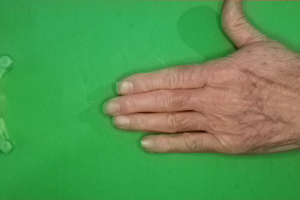
Label: paper